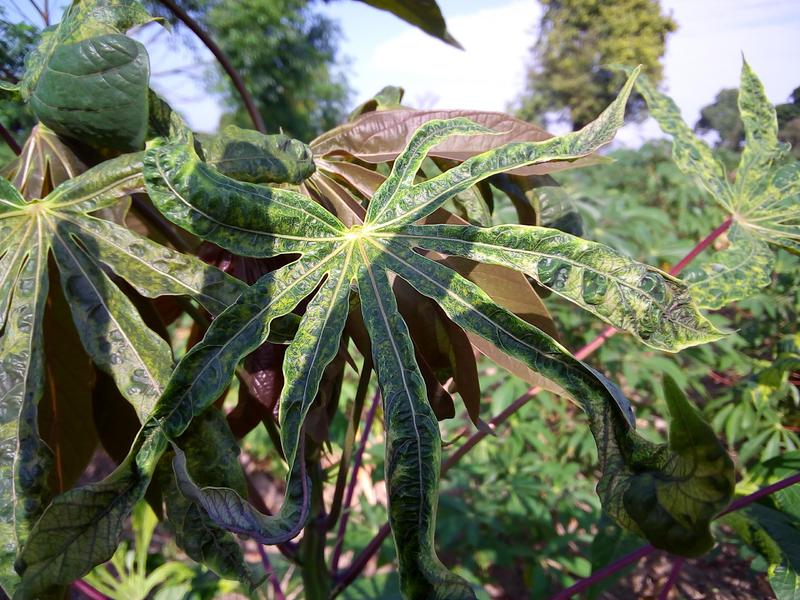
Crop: cassava
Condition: mosaic_disease